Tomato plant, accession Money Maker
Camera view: vertical (180 deg); turntable rotation: 150 degrees
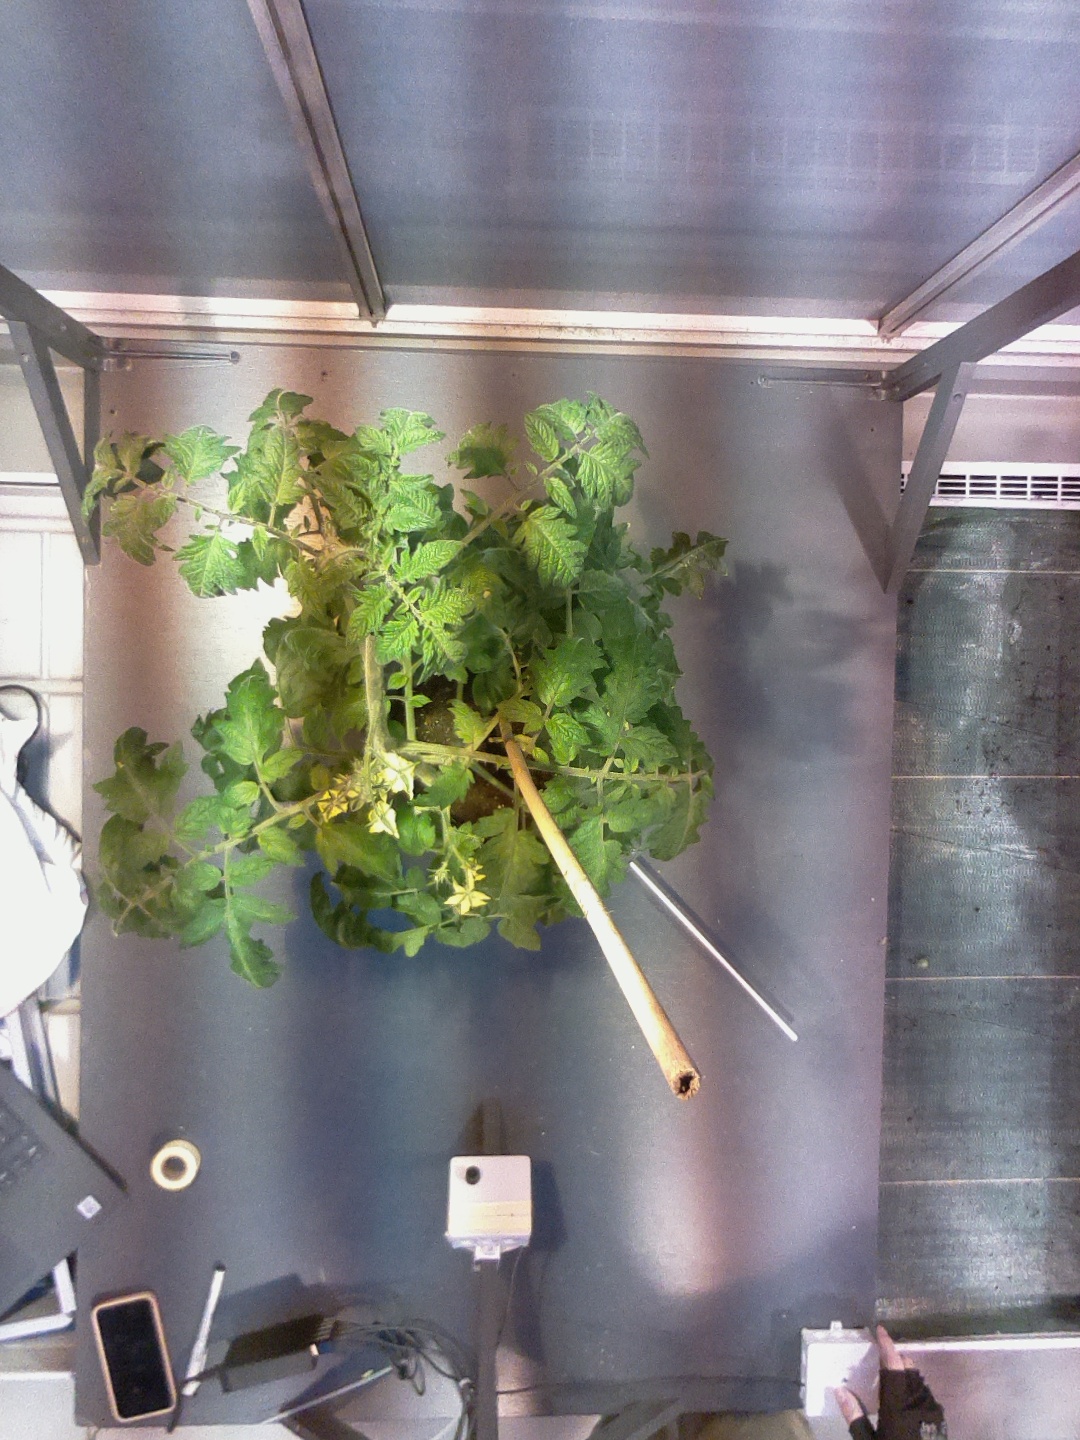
BBCH growth stage 68: Full flowering, 80%-90% of flowers open, more petals falling